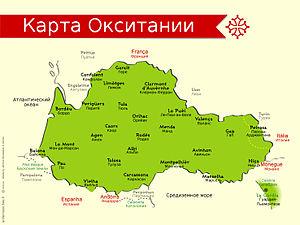
Carte de l'Occitanie, avec les traductions en russe. Pour usage russe. Remerciement à Aliona pour ces traductions.